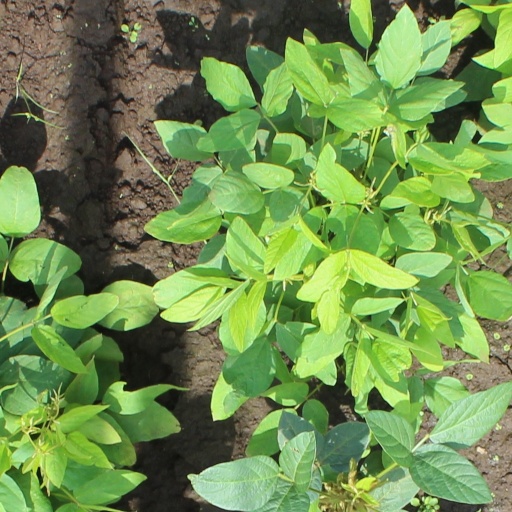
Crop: soybean